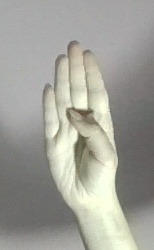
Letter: kaaf